Kashmir conflict

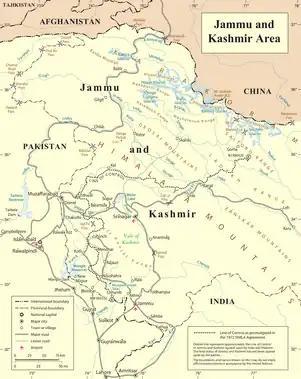
The Line of Control between India and Pakistan agreed in the Simla Agreement (UN Map)

The UNCIP appointed its successor, Sir Owen Dixon, to implement demilitarisation prior to a statewide plebiscite on the basis of General McNaughton's scheme, and to recommend solutions to the two governments. Dixon's efforts for a statewide plebiscite came to naught due to India's constant rejection of the various alternative demilitarisation proposals, for which Dixon rebuked India harshly.